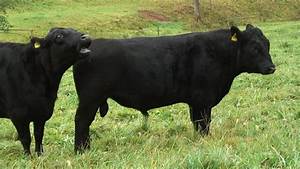
Label: cow